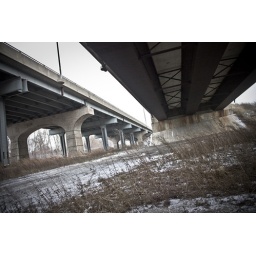
Taken beside the lake on a cold day as I took shelter behind a bridge pillar from the strong, bitter winds.